List of birds of Papua New Guinea

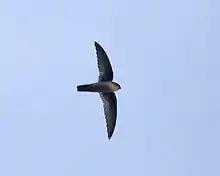
Uniform swiftlet

Swifts are small birds which spend the majority of their lives flying. These birds have very short legs and never settle voluntarily on the ground, perching instead only on vertical surfaces. Many swifts have long swept-back wings which resemble a crescent or boomerang.